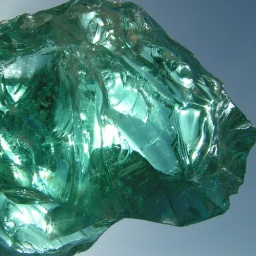
lion head in glass